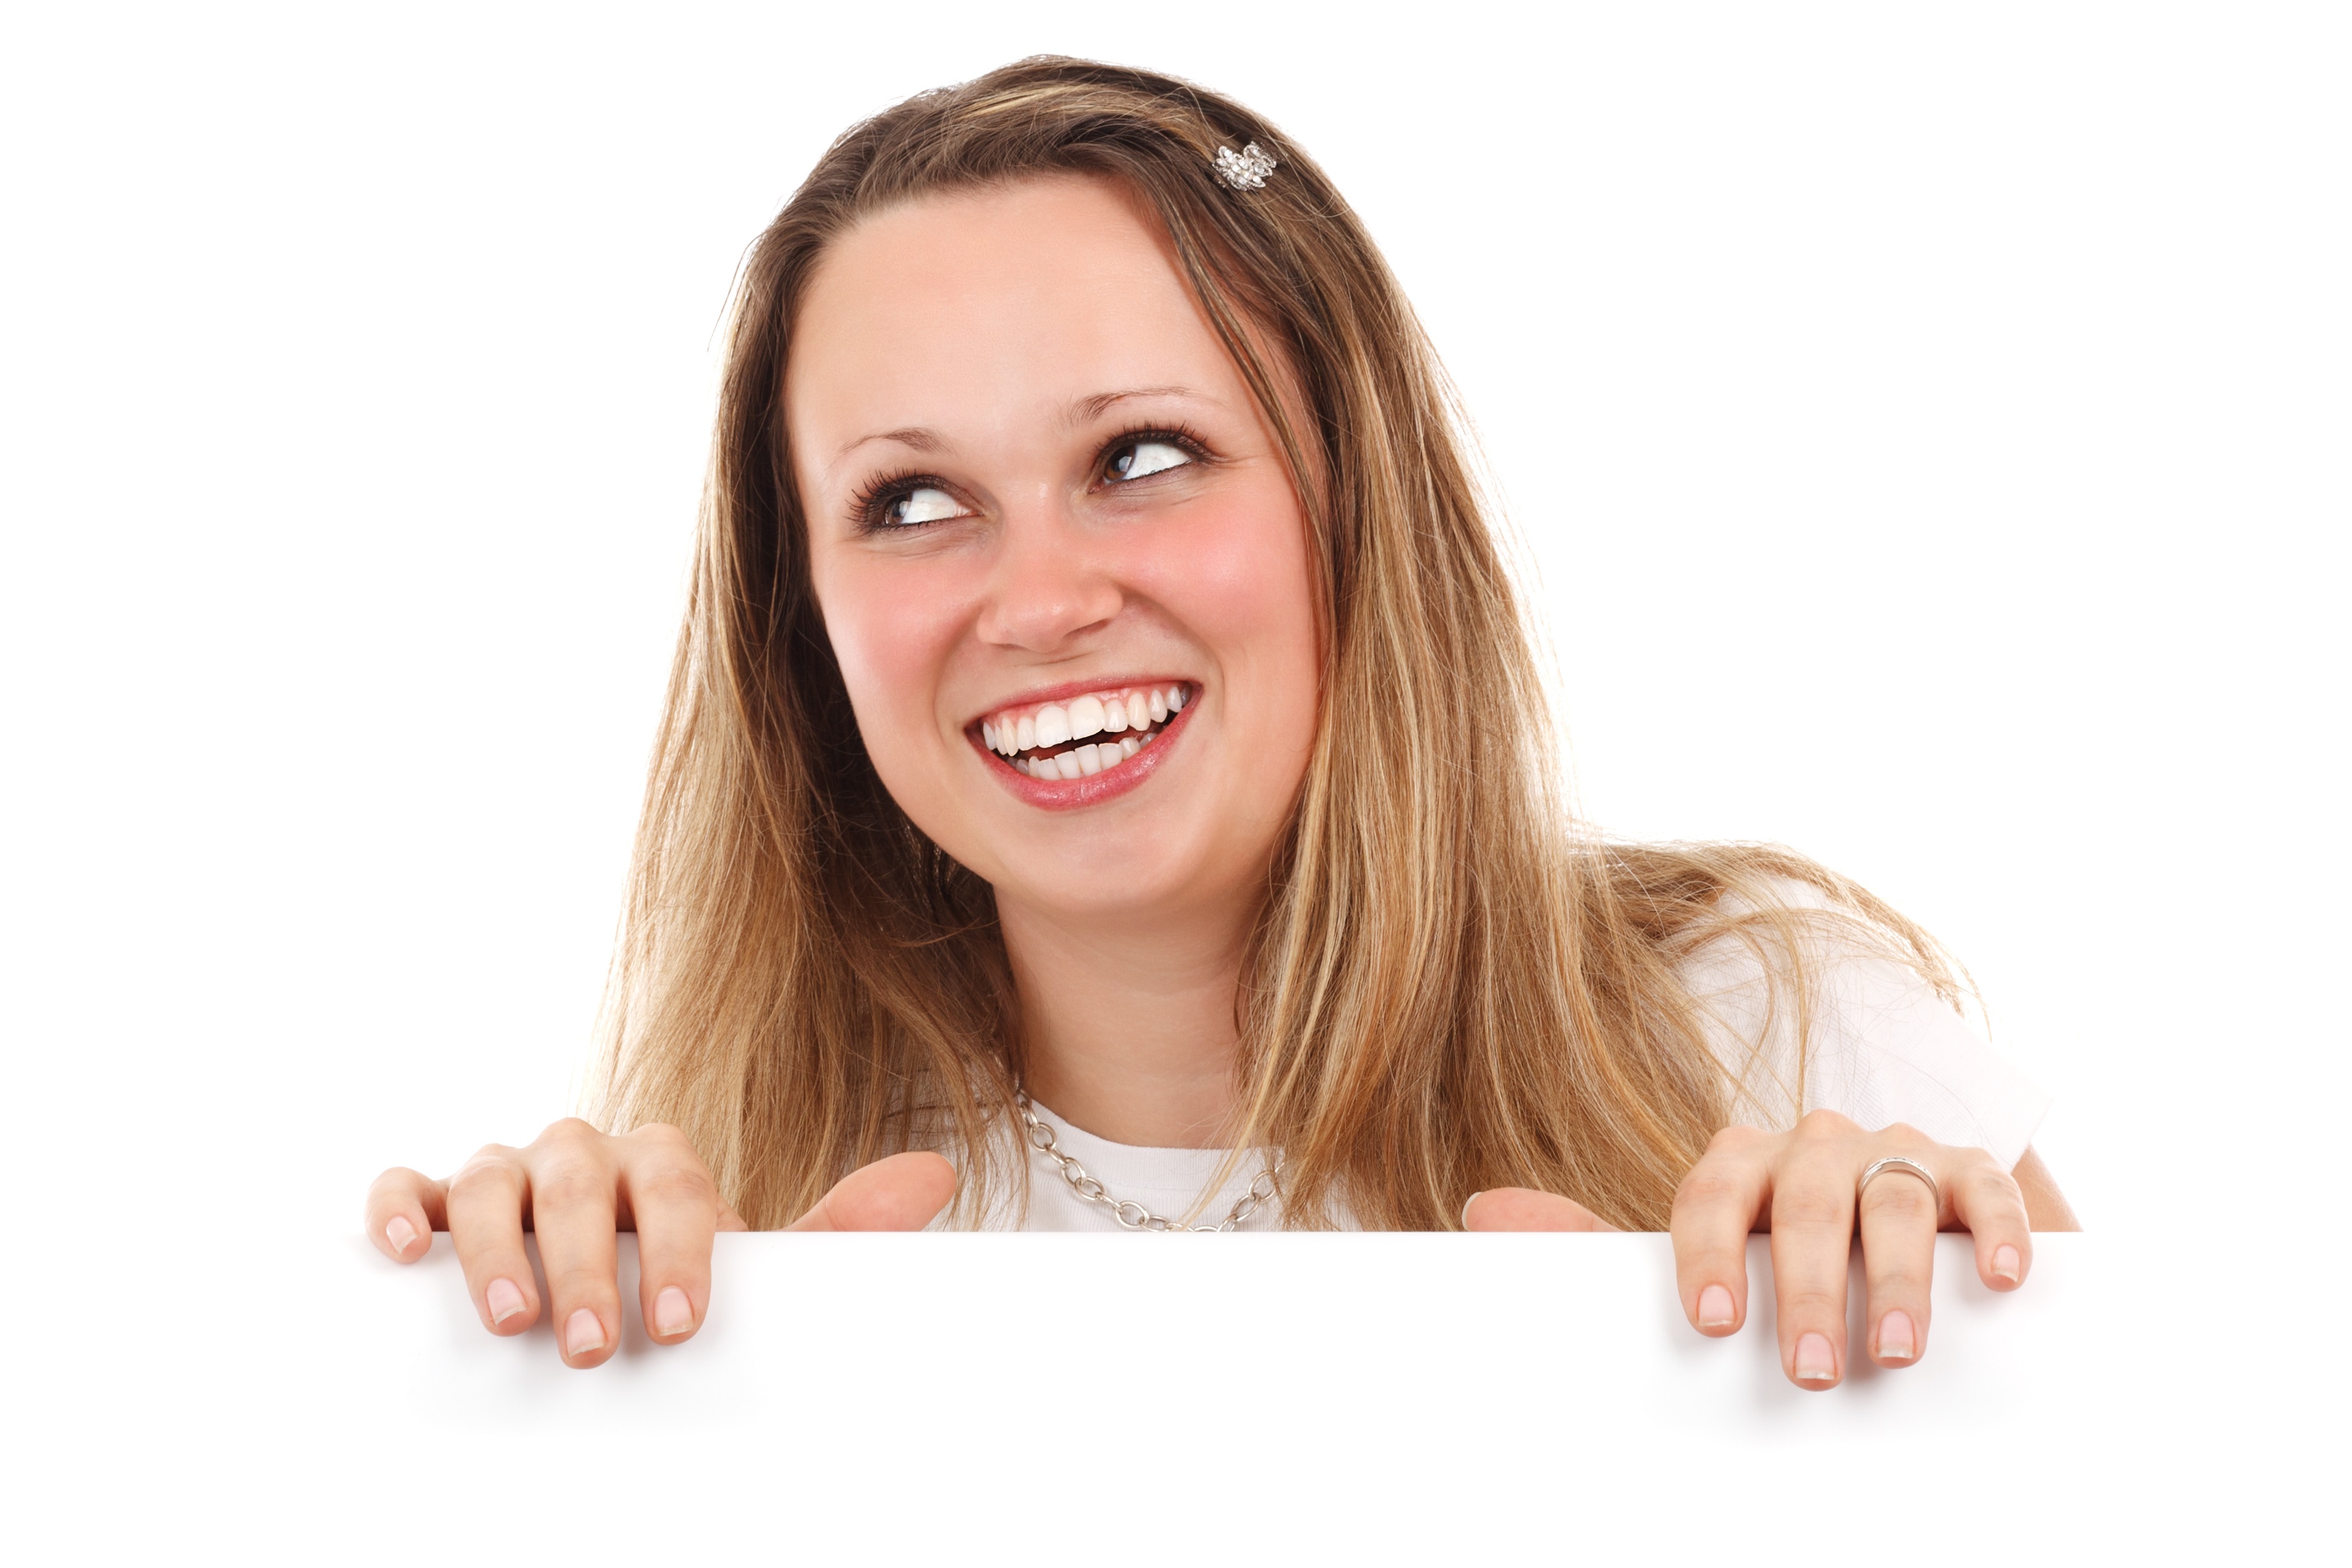
hand, person, people, board, girl, woman, white, cute, isolated, advertising, female, sign, young, finger, space, banner, empty, business, facial expression, smile, mouth, card, blank, face, nose, happy, head, skin, organ, tooth, emotion, thumb, advert, sense